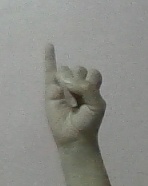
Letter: meem